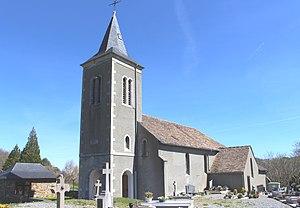
Église Saint Michel de Lahitte-ez-Angles (Hautes-Pyrénées)
La liste des églises des Hautes-Pyrénées recense de manière exhaustive les églises situées dans le département français des Hautes-Pyrénées.
Arrayou-Lahitte est une commune française située dans le département des Hautes-Pyrénées, en région Occitanie.